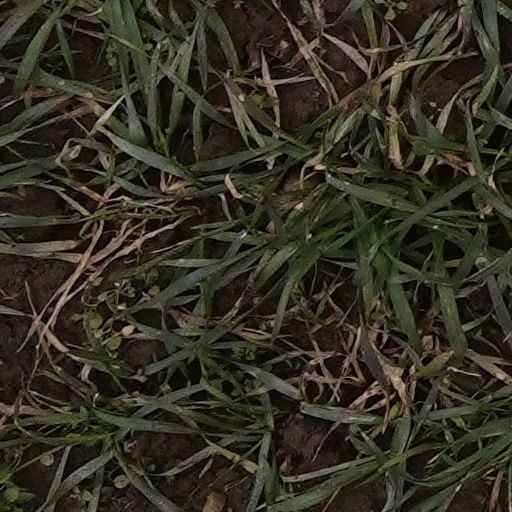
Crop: wheat